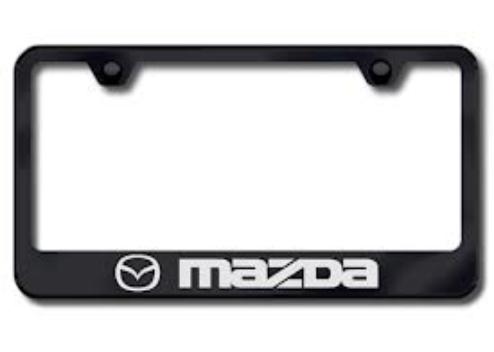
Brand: Mazda
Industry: Transportation